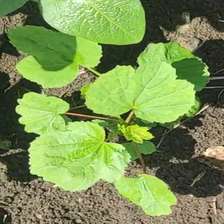
Weed species: Little_Mallow(Malva parviflora)